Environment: real
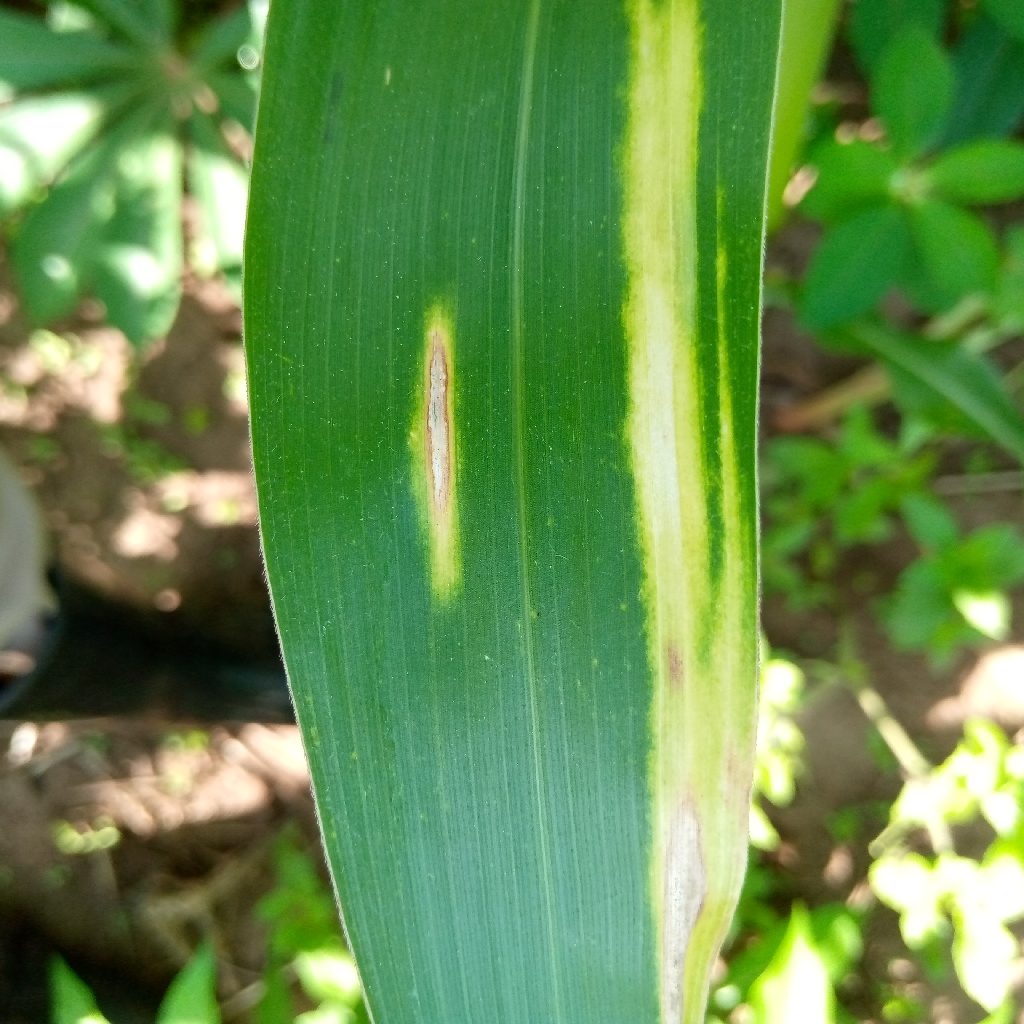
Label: northern_corn_leaf_blight